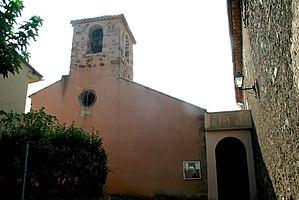
Cébazan (Hérault) - façade de l'église Saint-Martin
Cébazan est une commune française située dans le département de l'Hérault, en région Occitanie.